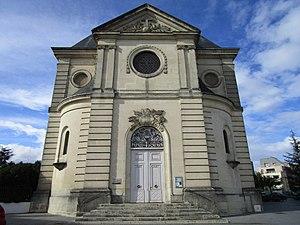
L'église du Christ Roi à Tours, dans le quartier Saint-Symphorien.
Saint-Symphorien est une ancienne commune d'Indre-et-Loire dont une partie est devenue un quartier de la ville de Tours en 1964. Situé dans le nord de la ville, le quartier compte près de 13 400 habitants en 2012 contre environ 11 400 lors de sa fusion avec la ville de Tours. Cette intégration s'inscrit dans une volonté de la commune de s'étendre afin de loger une population grandissante. Elle permet ensuite la création par la ville de Tours du quartier Europe, limitrophe au nord. Le quartier Saint-Symphorien est également encastré entre le quartier Paul-Bert au sud, le quartier Sainte-Radegonde à l'est et la commune de Saint-Cyr-sur-Loire à l'ouest.